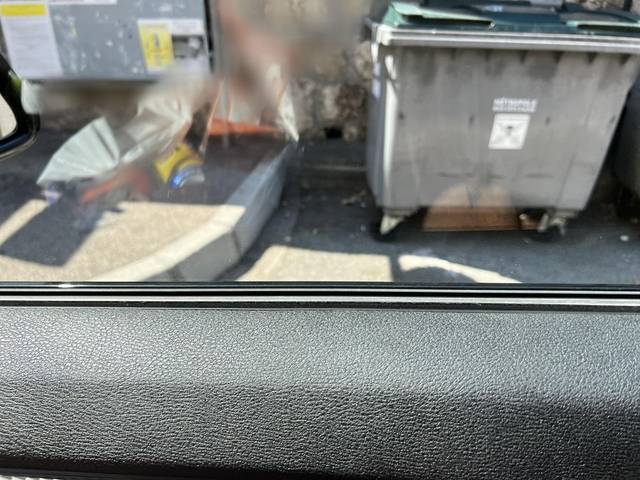
Region: France
Coordinates: 43.725, 7.409